Miranda (1985 film)

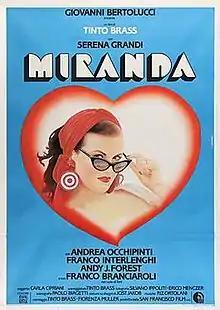
Italian theatrical release poster

Miranda (also known as The Mistress of the Inn) is a 1985 Italian erotic drama film directed by Tinto Brass. It is loosely based on the three-act comedy "La locandiera" by Carlo Goldoni.